Princess Sophia Hedwig of Denmark

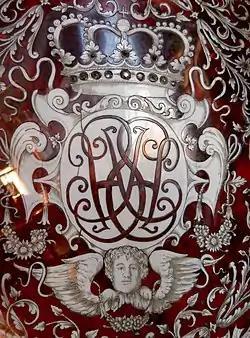
Princess Sophie Hedevig monogram at Rosenborg Castle

Sophia Hedwig became the object of marriage prospects early on and was betrothed three times. As a child, she became engaged to her cousin, John George IV, Elector of Saxony. This was in line with the traditional policy of dynastic marriage between Denmark and Saxony which had at that point become a tradition. In 1689, it was decided that the marriage was to take place two years later. When John George succeeded his father in 1691, he broke the engagement. In 1692, and later in 1694 to 1697, a marriage to the future Joseph I, Holy Roman Emperor, was suggested. However, Sophia Hedwig refused to convert to Catholicism despite considerable pressure to do so by her father.